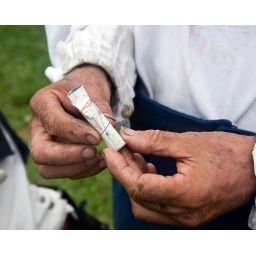
The powder is packaged in packets made from old telephone book pages. Taken at the Colonial Encampment in Coventry, Connecticut.